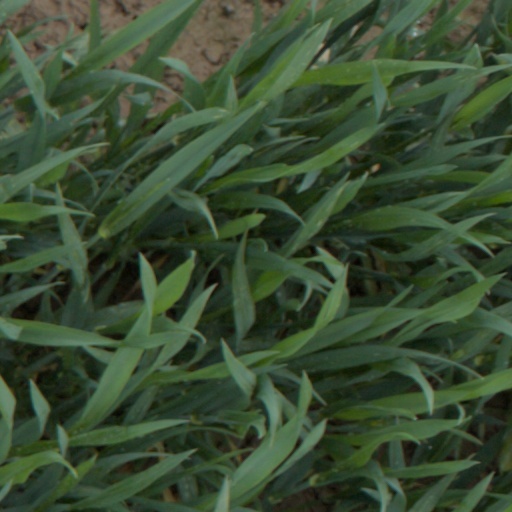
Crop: wheat